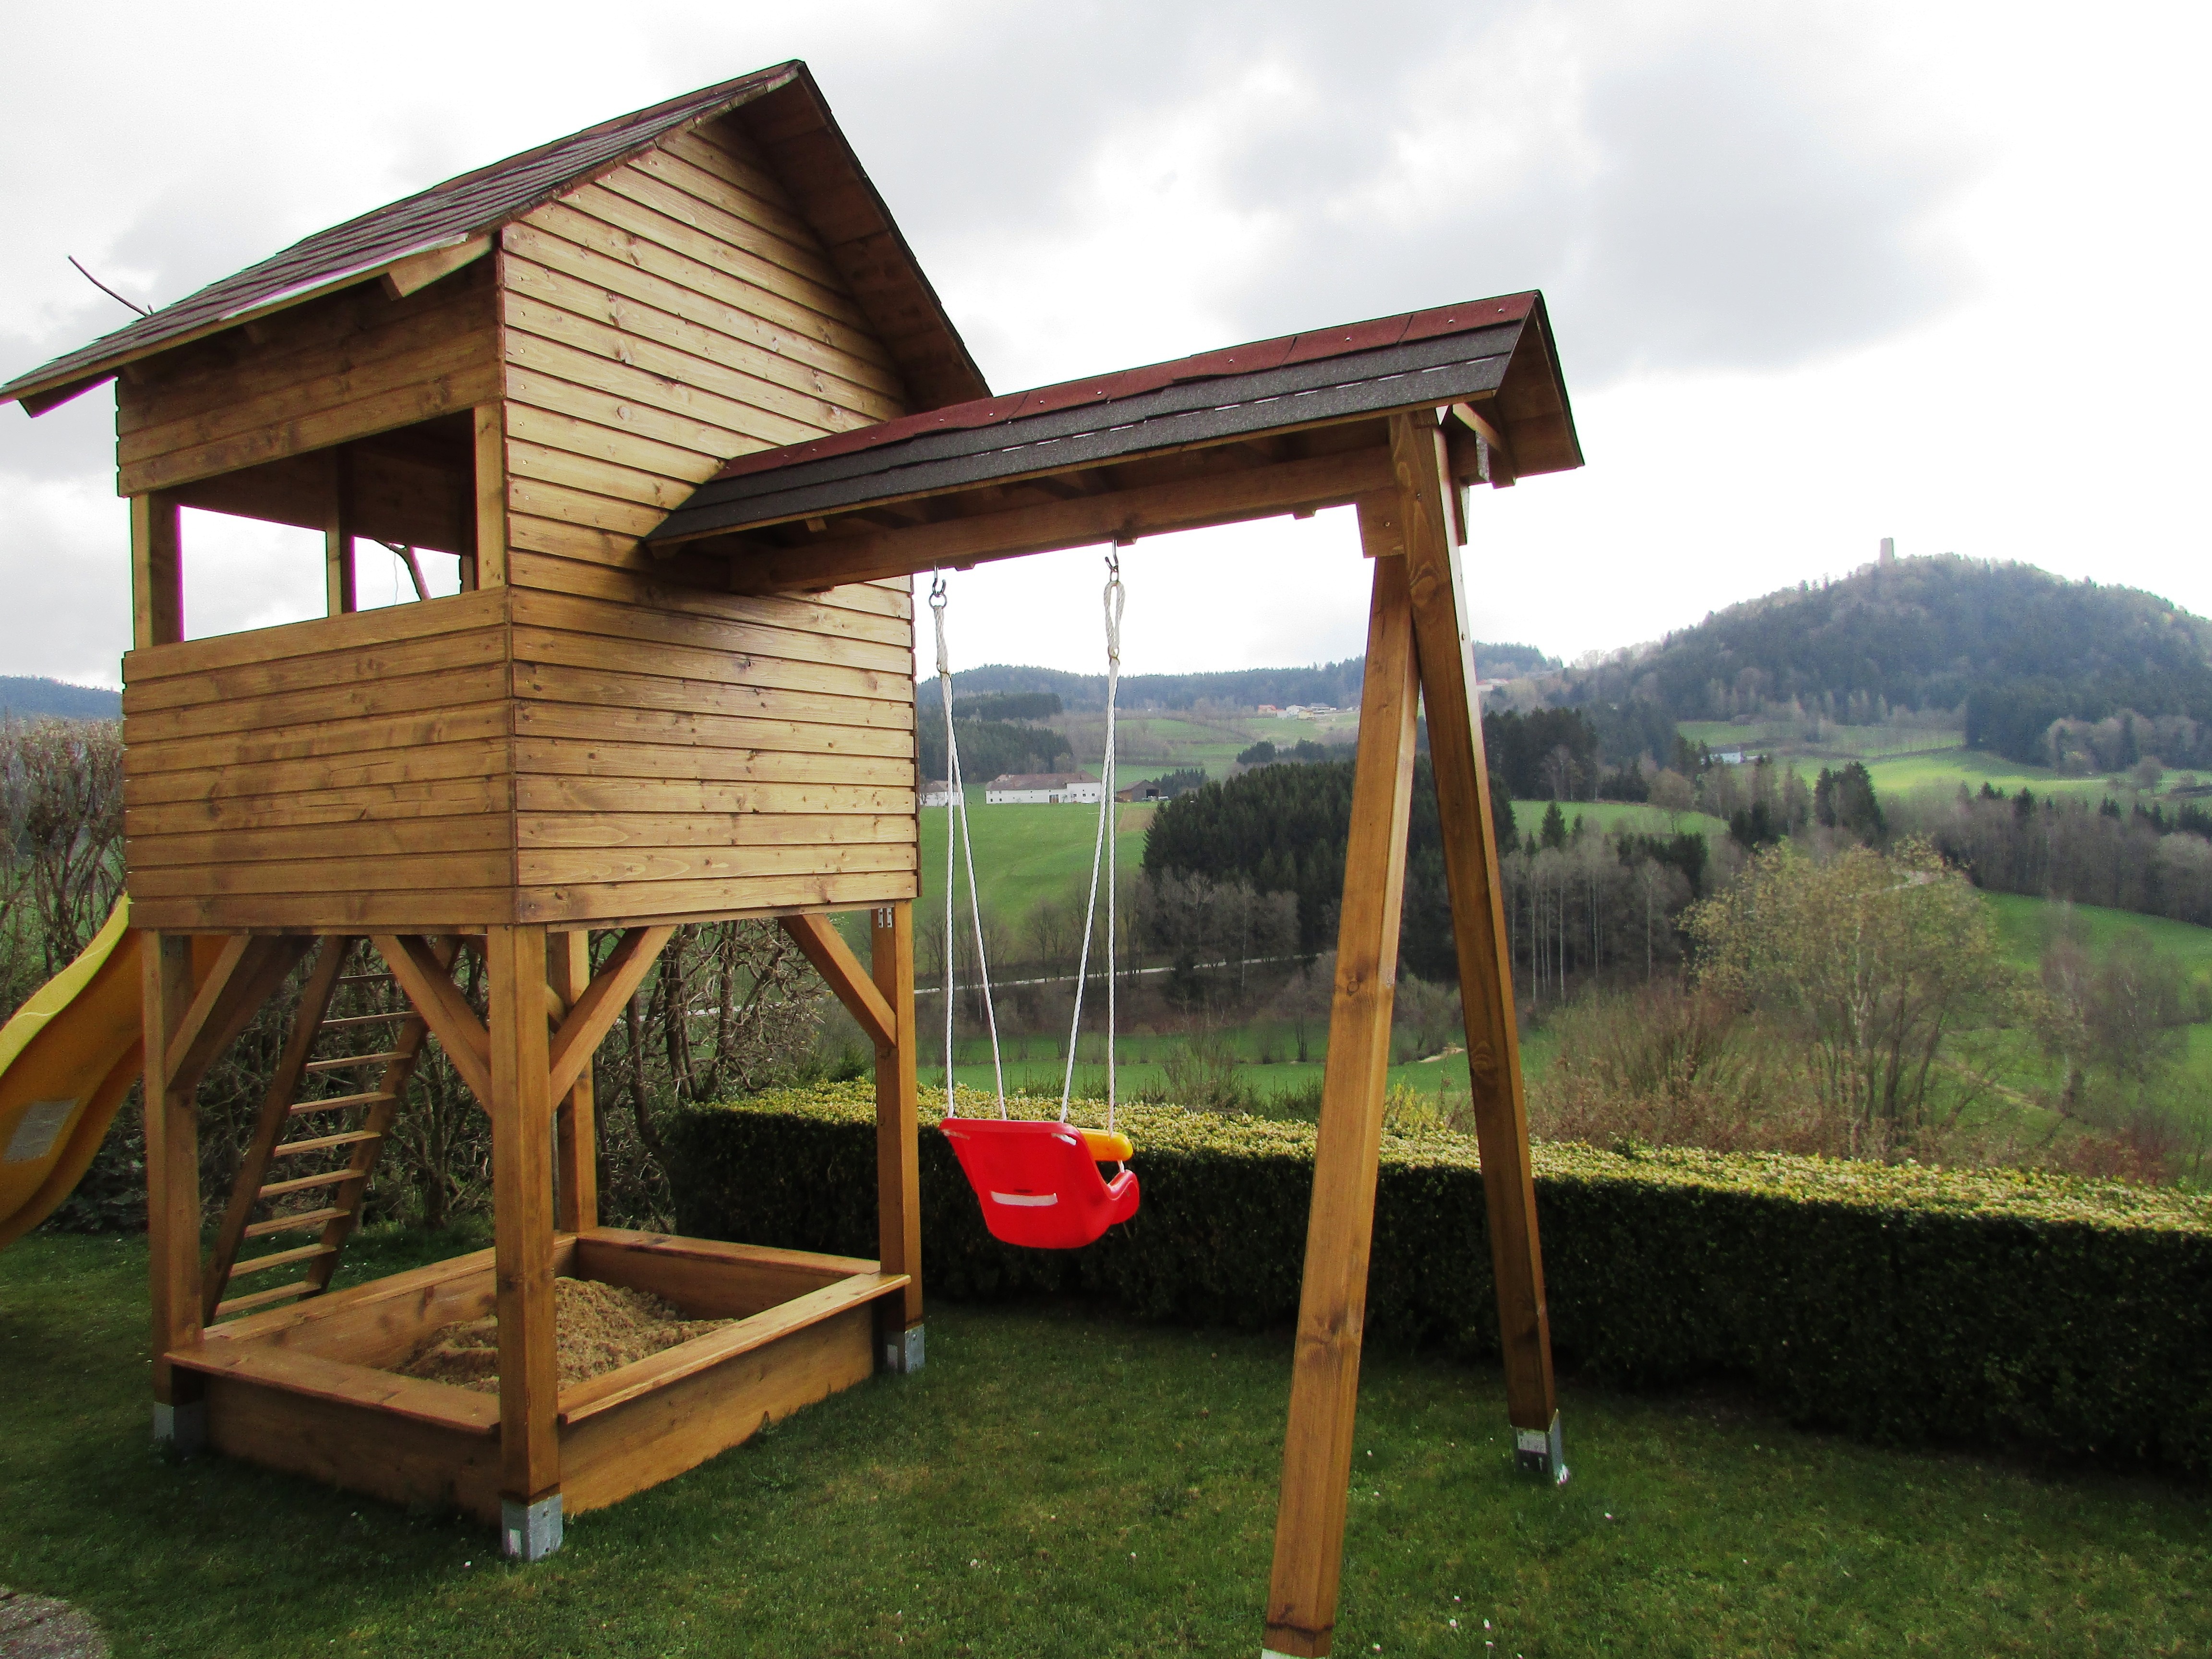
wood, play, summer, cottage, backyard, gazebo, swing, holidays, playground, pergola, sand pit, outdoor structure, outdoor play equipment, children tower